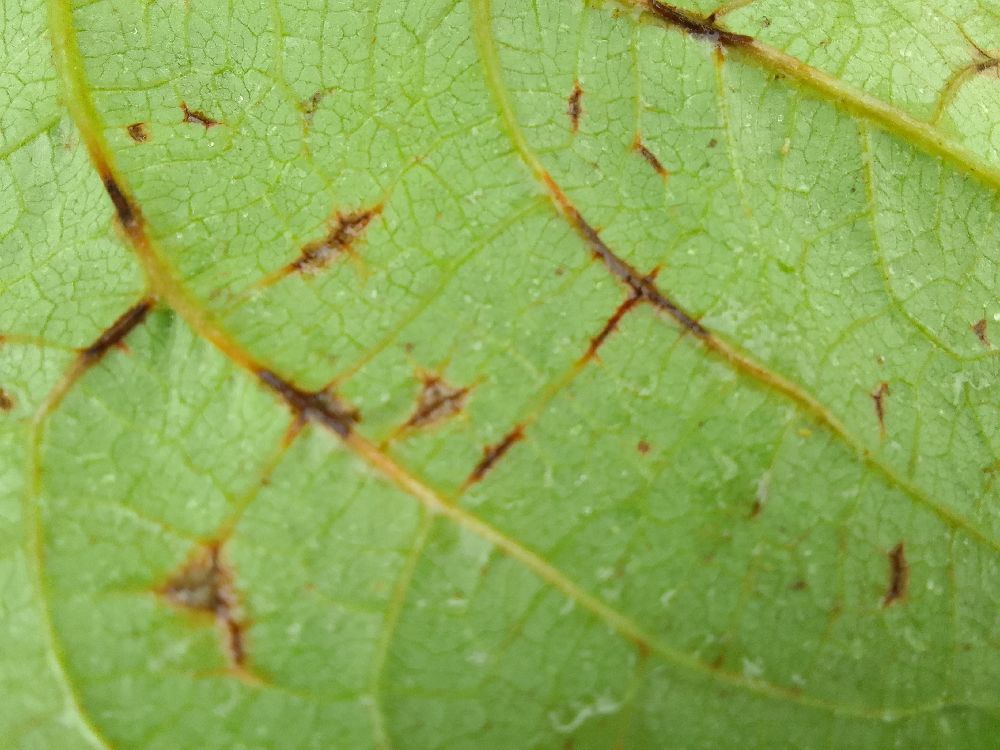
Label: anthracnose